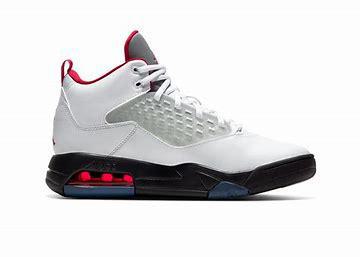
Brand: Jordan
Model: Maxin 200